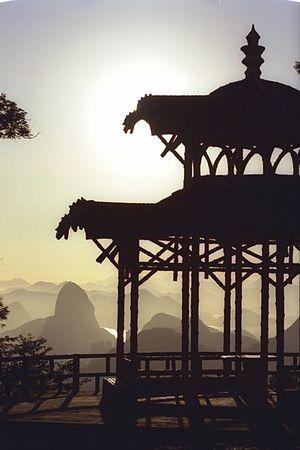
L'Alto da Boa Vista est un quartier de la ville de Rio de Janeiro, au Brésil. Il abrite le célèbre Christ Rédempteur. Il est habité par des gens à revenu élevé. Le quartier se situe sur le dessus du Macico da Tijuca, une chaîne de montagnes et de collines où est aussi installé le parc national de la Tijuca, et qui divise la ville en Nord, Sud, Ouest et zones centrales. Il a également comme lieux d'intérêt, la Gávea Pequena la « Petite Gávea » et la Vista Chinesa.